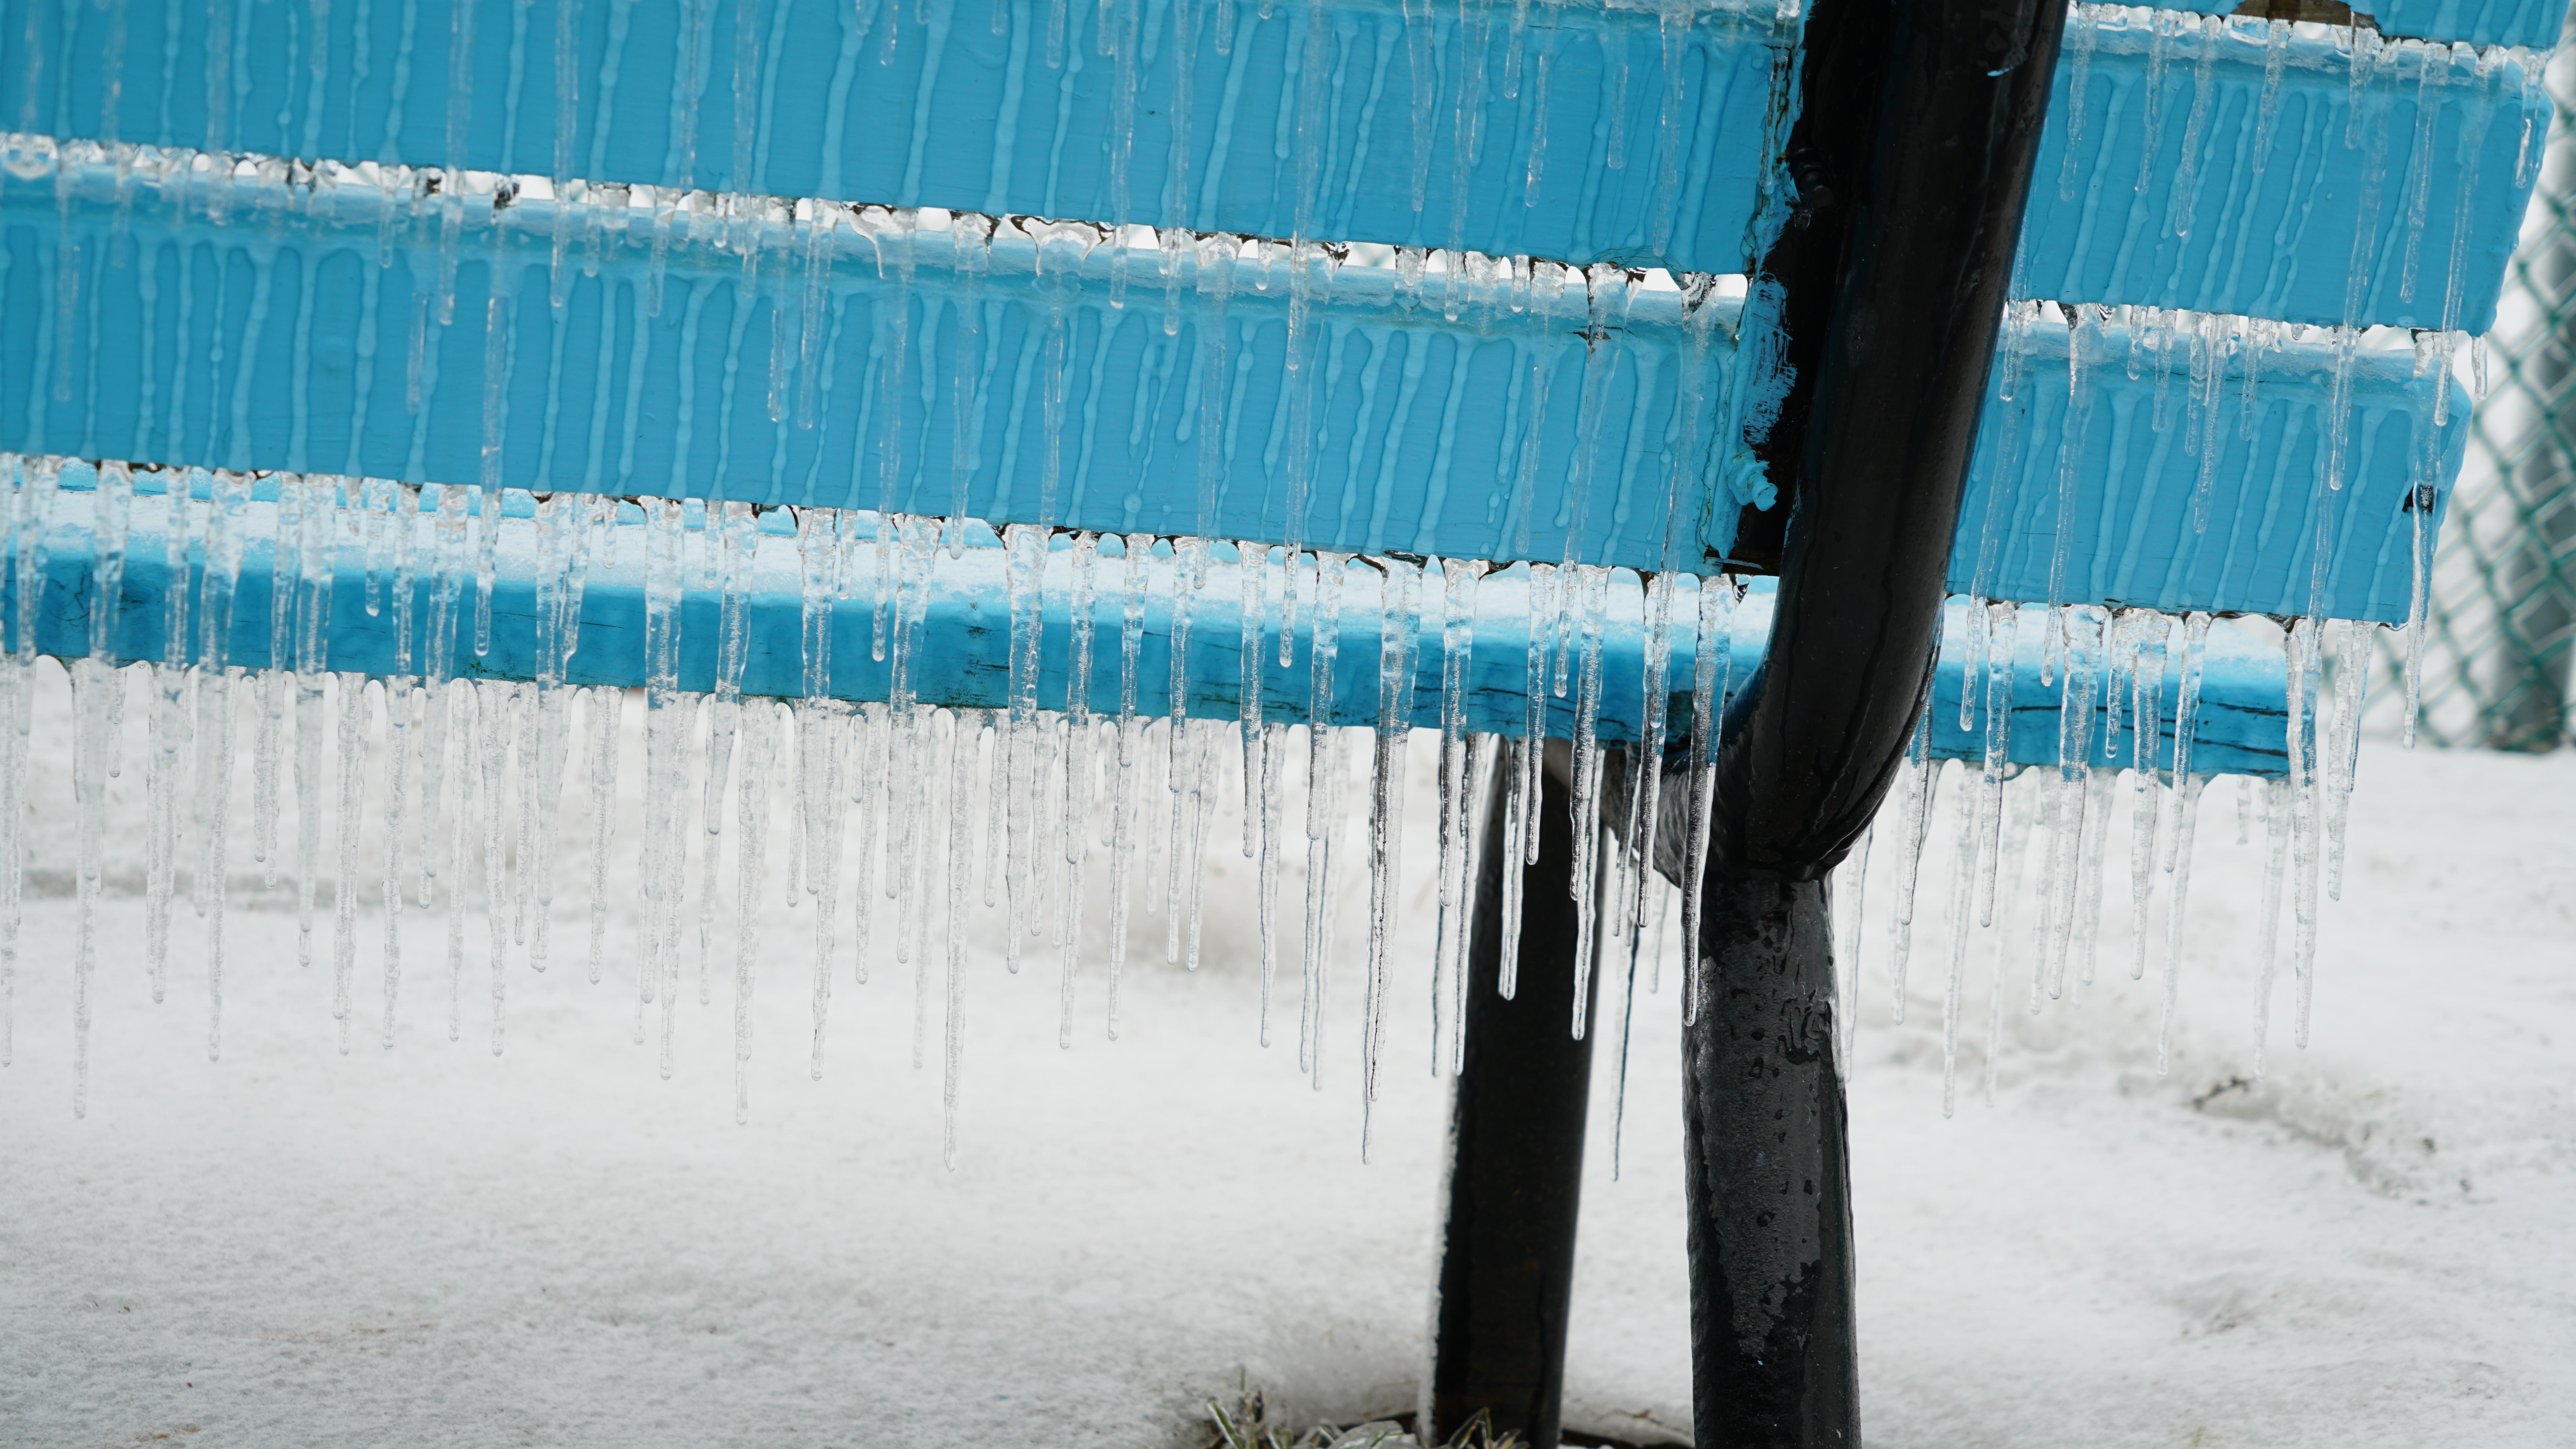
ice, icicle, winter, extreme, freeze, frozen, cold, canada, quebec, blue, water, turquoise, freezing, aqua, teal, azure, line, tree, snow, fence